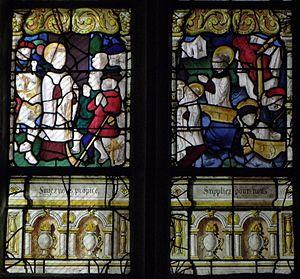
Baie 6 de l'église Saint-Mathurin de Montcontour (22). Vie de Saint-Mathurin. Détail.